Emgage

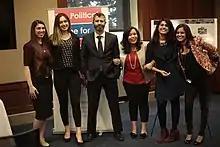
Emgage engages with elected officials.

Key legislation that the organization has endorsed, and in some cases, helped pass, include the NO BAN Act, Uyghur Human Rights Policy Act, Uyghur Forced Labor Prevention Act, Burma Act, No Hate Act, and Promoting Human Rights by Ending Israeli Military Detention of Palestinian Children Act.